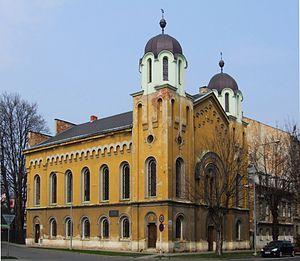
La synagogue de Krnov, en République Tchèque.